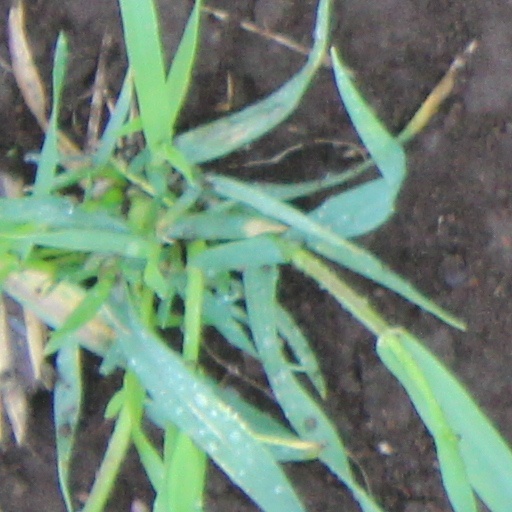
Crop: wheat